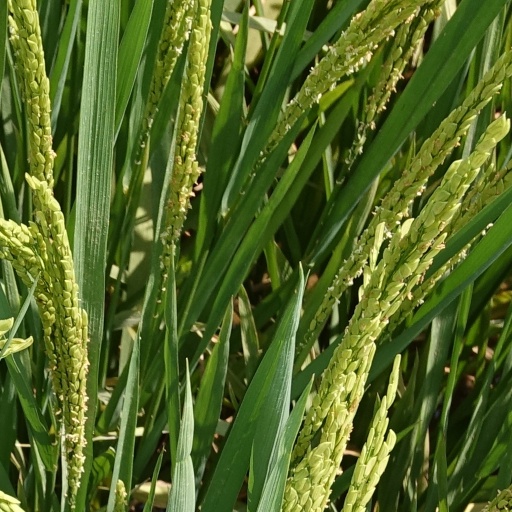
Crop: rice